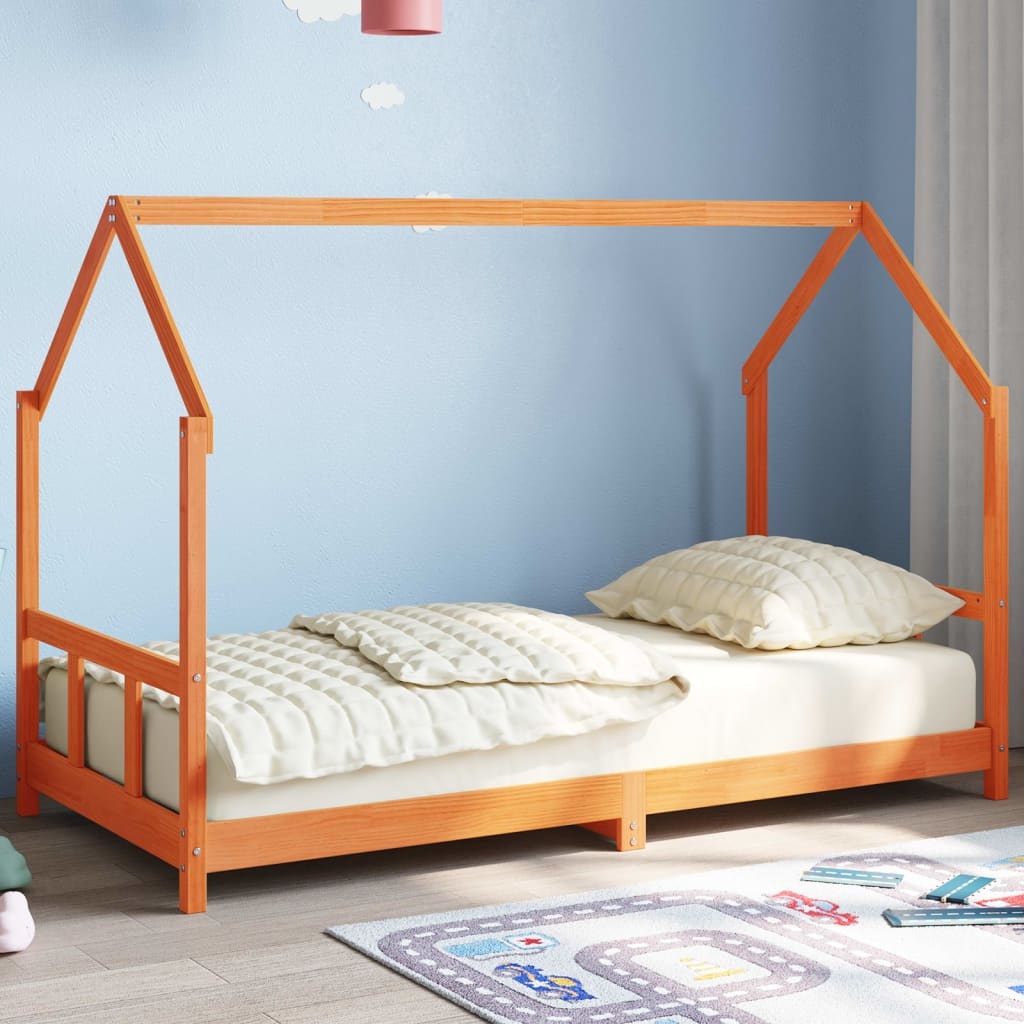
Giroletto per Bambini Marrone Cera 90x190cm Legno Massello Pino
Create il rifugio perfetto nella cameretta dei vostri bambini con questo fantastico giroletto in legno per bambini! Materiale resistente: Il legno massello di pino è un bellissimo materiale naturale. Il legno di pino ha le venature dritte e i nodi conferiscono al materiale il suo caratteristico aspetto rustico. Doghe in compensato: Le doghe in compensato conferiscono una buona distribuzione del peso, garantendo al materasso il sostegno e la traspirazione necessari. Design accurato: L'altezza del letto per i bambini è stata progettata per essere bassa rispetto al suolo, in modo da facilitare la salita e la discesa del bambino dal letto. Design pratico: Il letto per bambini è progettato in modo intelligente con una struttura dove potete appendere delle tende per creare un po' di privacy per il vostro bambino. Non è solo una comoda zona notte, ma anche uno spazio dove i vostri bambini possono giocare e divertirsi. Buono a sapersi: Il materasso non è incluso con questo letto. Offriamo una vasta scelta di materassi. Potete fare riferimento al nostro negozio per trovare un materasso da abbinare. Colore: Marrone cera Materiale: Legno massello di pino, compensato Dimensioni complessive: 195,5 x 95,5 x 133 cm (L x L x A) Dimensioni materasso adatto: 90 x 190 cm (L x L) (materasso non incluso) Adatto ai bambini dai 4 anni in su Assemblaggio richiesto: Sì AVVERTIMENTO. Non posizionare il lettino per bambini vicino a fonti di calore, finestre e altri mobili. AVVERTIMENTO. Non utilizzare il lettino per bambini se qualche parte è rotta, strappata o mancante.
Brand: Nion_MaxiStore
Category: Furniture > Beds & Accessories > Beds & Bed Frames > Cabin Beds & Bed Frames